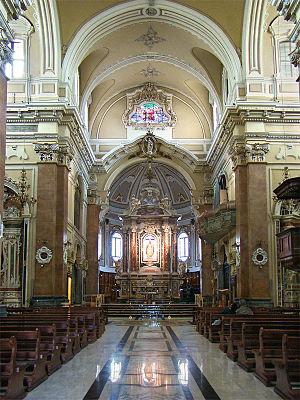
Basilique San Martino, Martina Franca, Pouilles, Italie.
Martina Franca est une ville italienne de la province de Tarente dans la région des Pouilles.